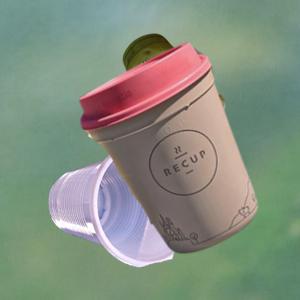
Label: cups